DB Class V 200

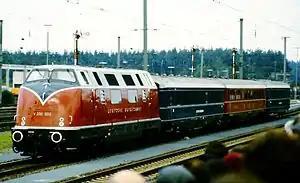
Prototype museum engine V 200 002 in 1985

DB Class V 200 (also known as Class 220) was the first series production diesel-hydraulic express locomotive of the German Deutsche Bundesbahn and – as Am 4/4 – of the SBB-CFF-FFS in Switzerland.